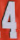
Number: 4